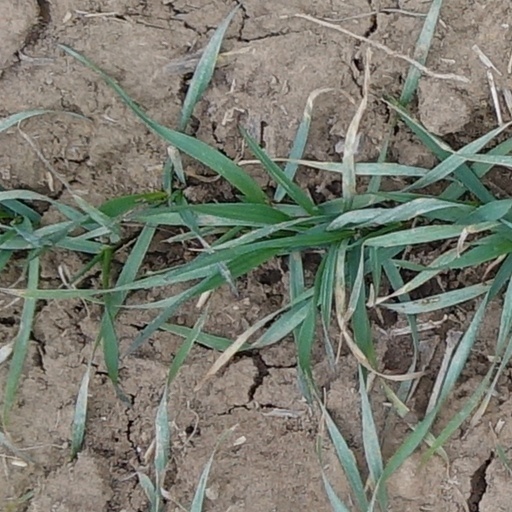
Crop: wheat